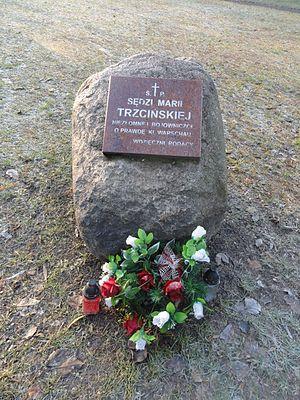
Maria Trzcińska est une historienne et juge polonaise.